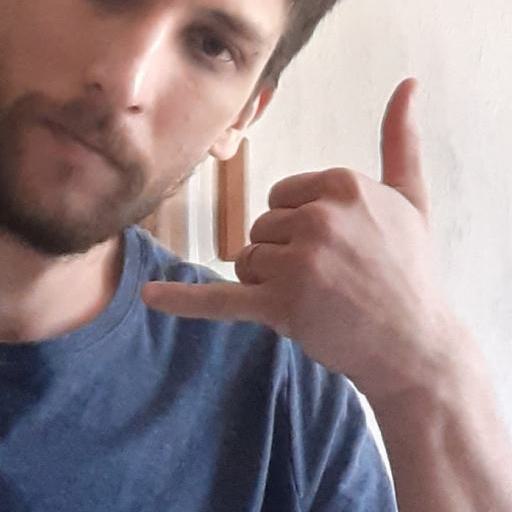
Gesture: call